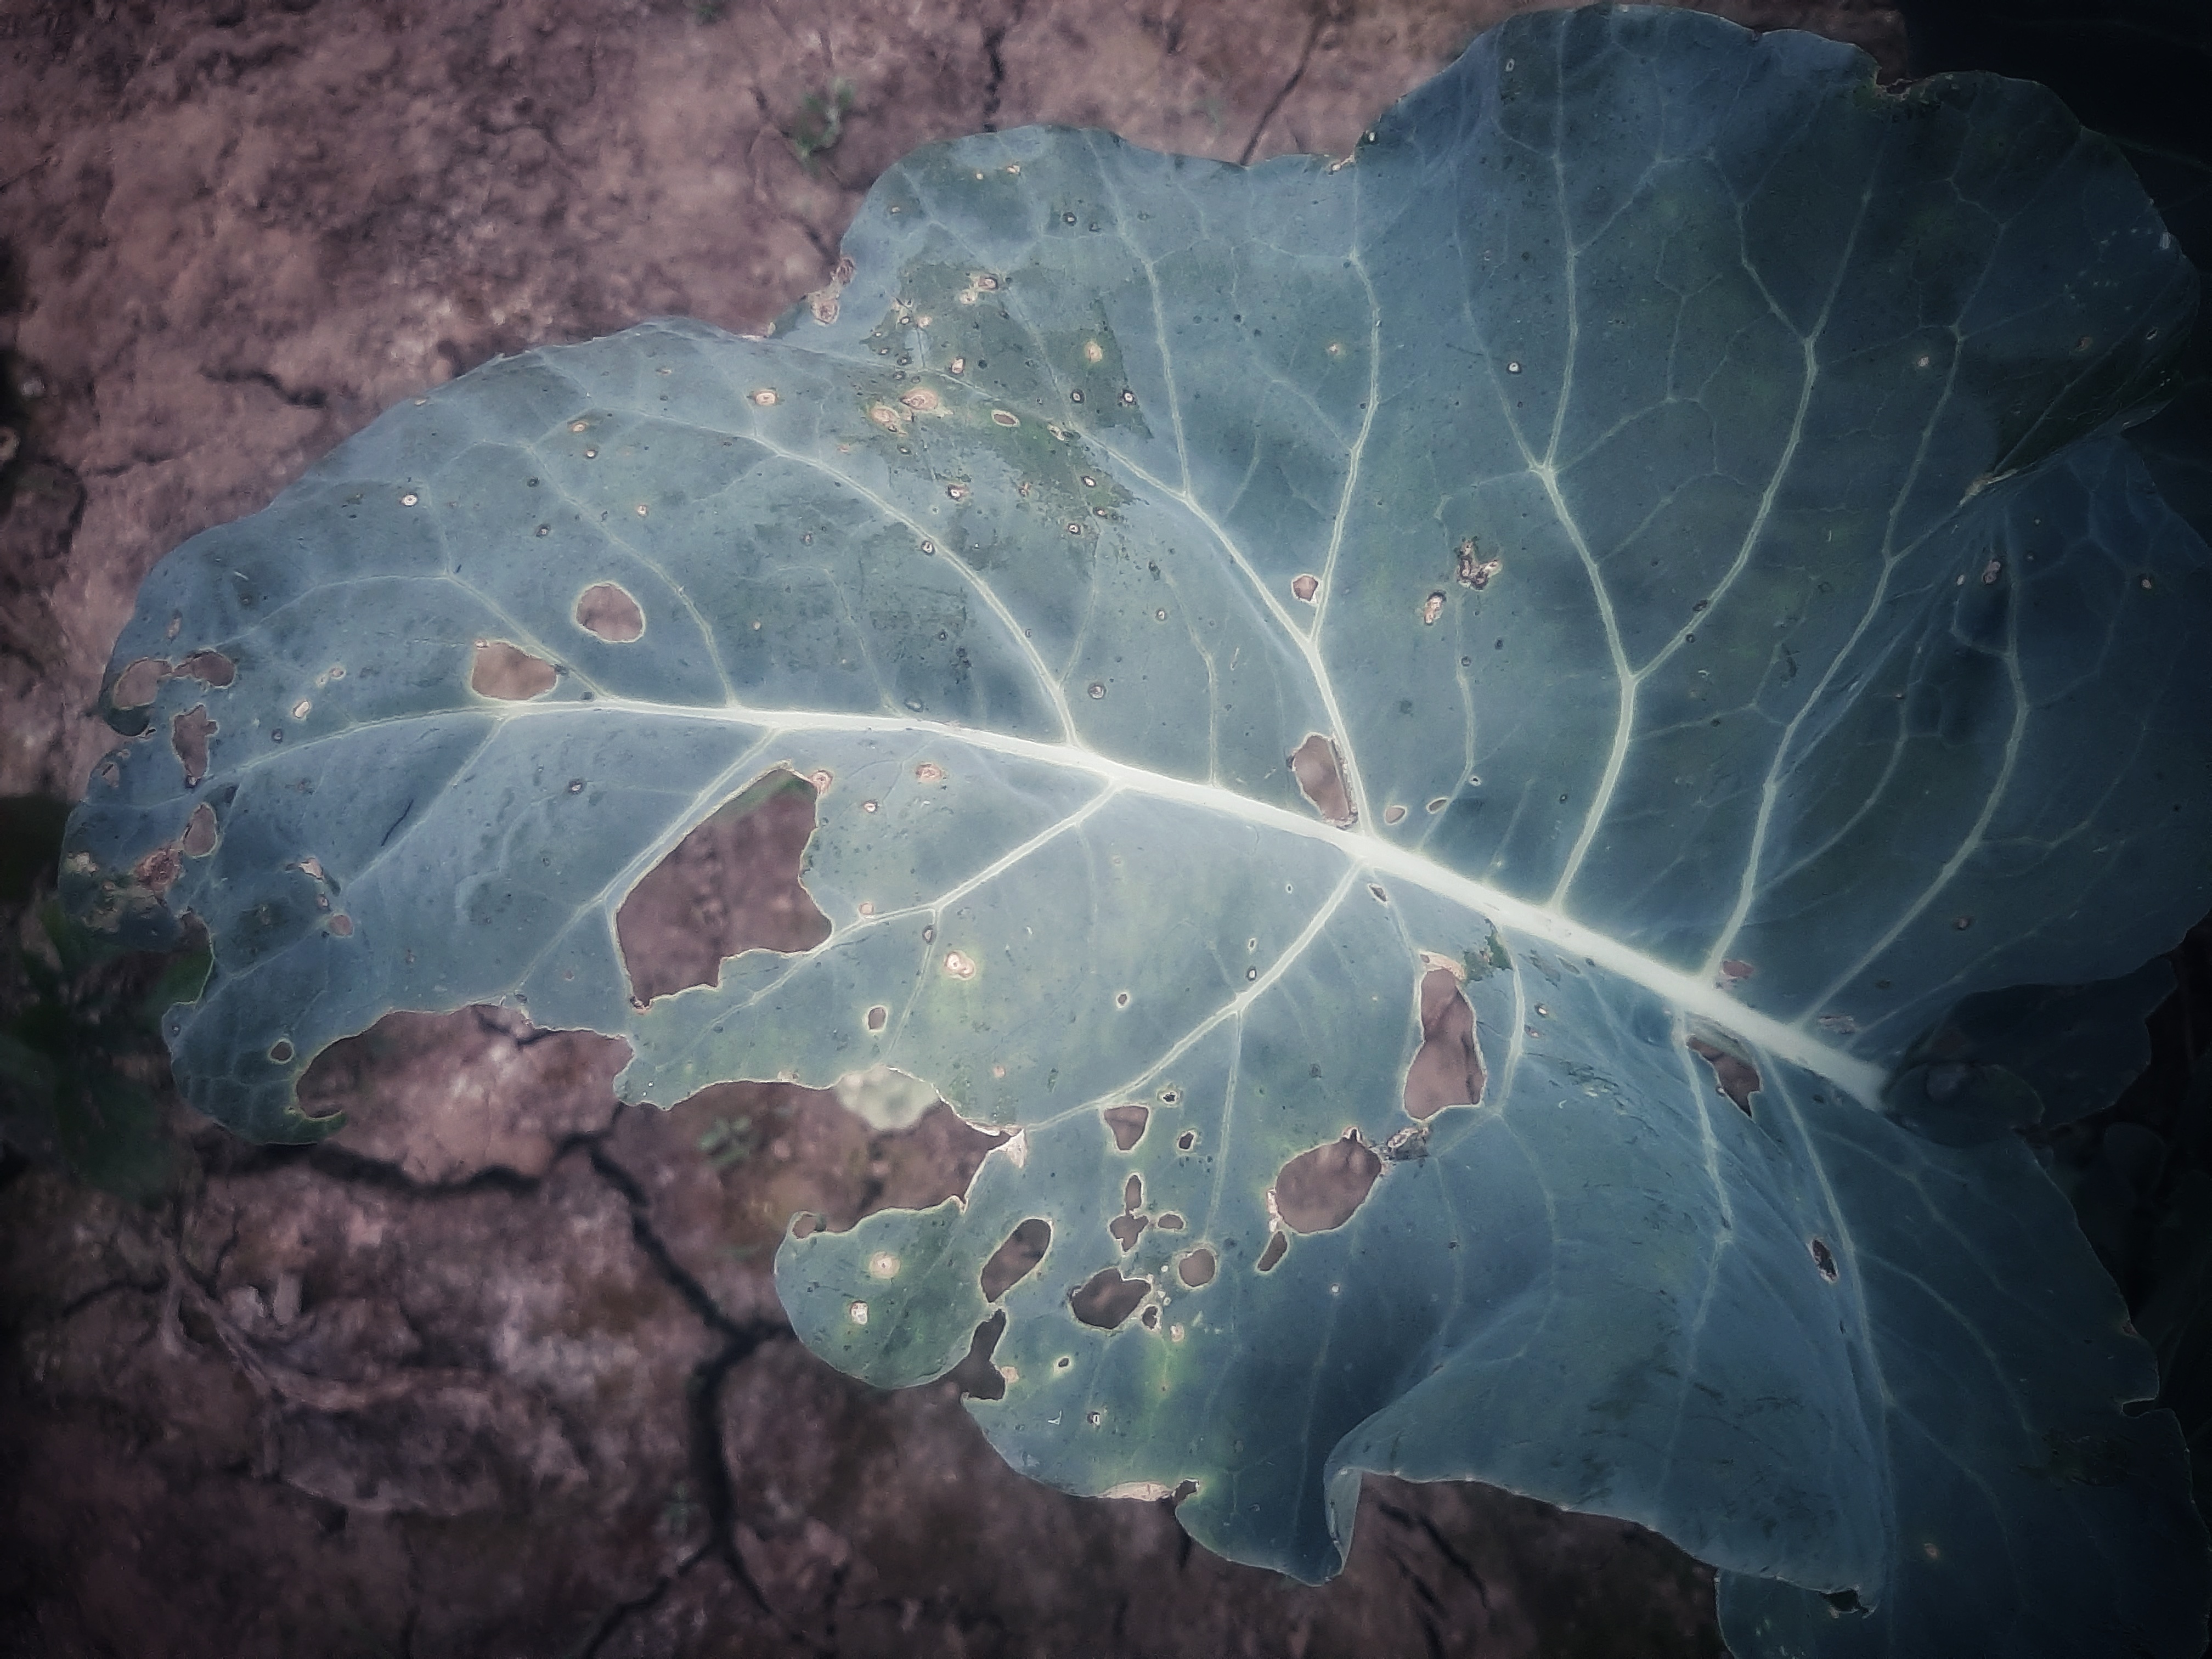
Label: Black Rot